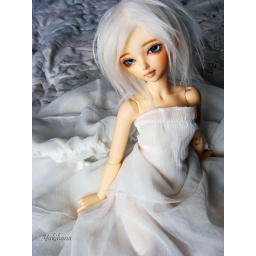
Mnf Juri dressed all in white with her new blue eyes